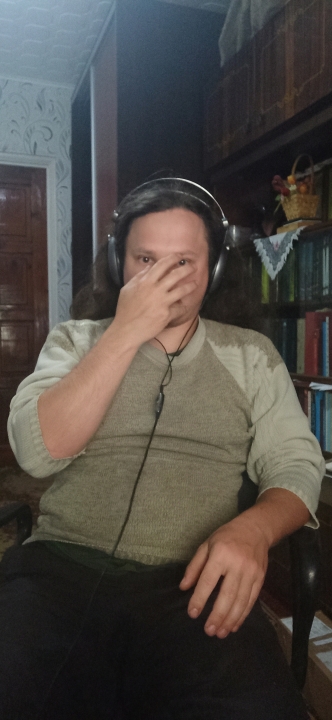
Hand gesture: no_gesture